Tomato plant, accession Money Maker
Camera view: horizontal (90 deg, fisheye); turntable rotation: 330 degrees
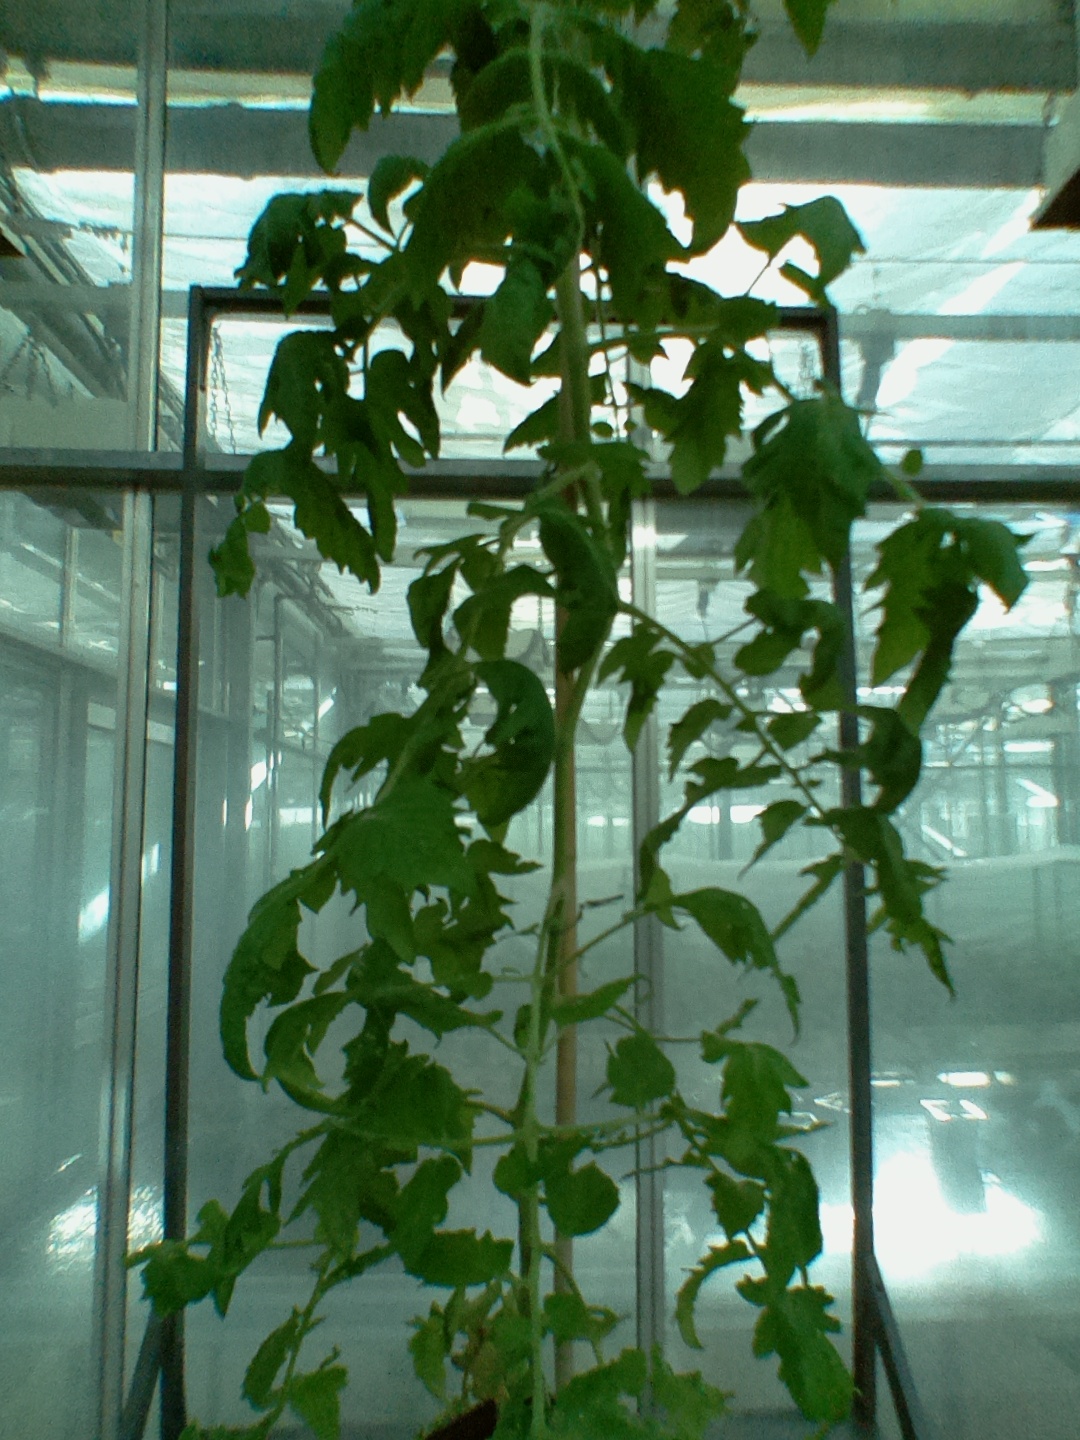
BBCH growth stage 62: 20%-30% of flowers open